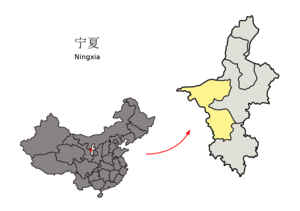
Zhongwei
Zhongweis beliggenhed i Ningxia Hui
Zhongwei er et bypræfektur i den autonome region Ningxia Hui i Folkerepublikken Kina. Det har et areal på 16.986 km² og en befolkning på 1.041.821 mennesker, med en tæthed på 61.3 indb./km².